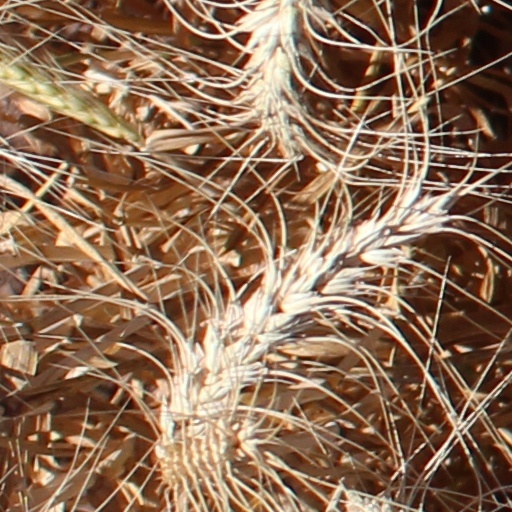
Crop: wheat